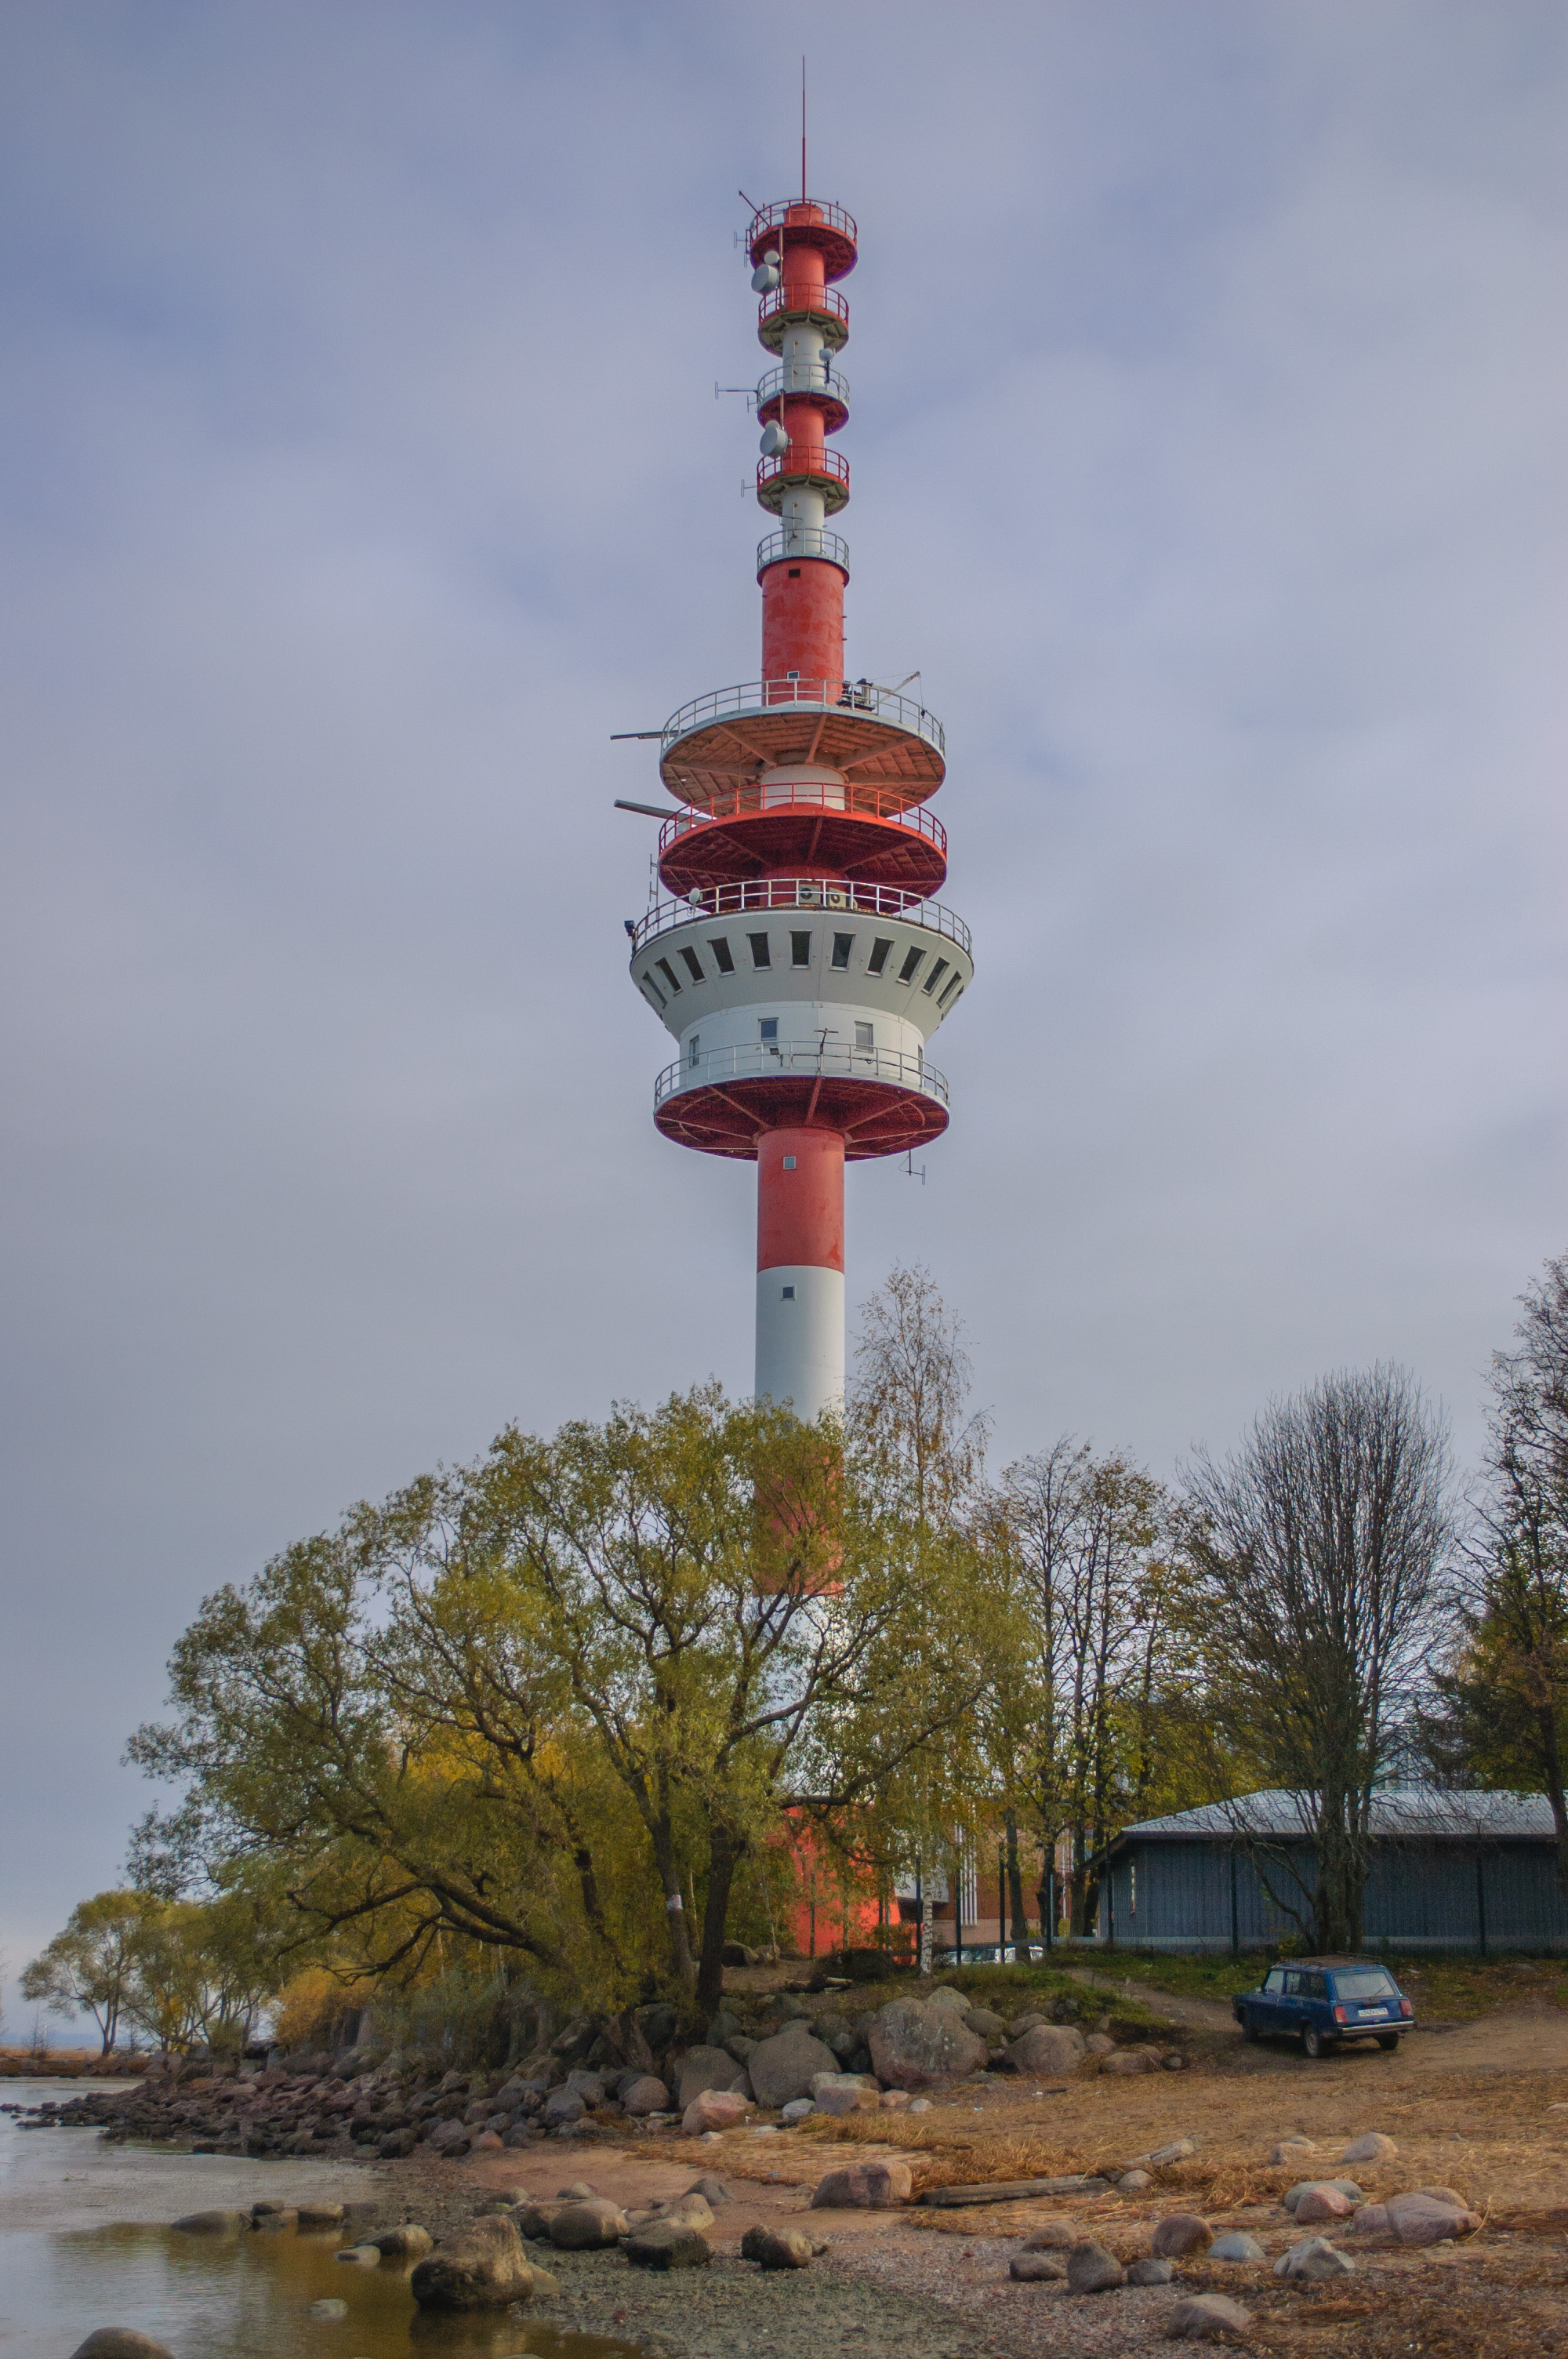
image, tower, observation tower, transmitter station, beacon, control tower, lighthouse